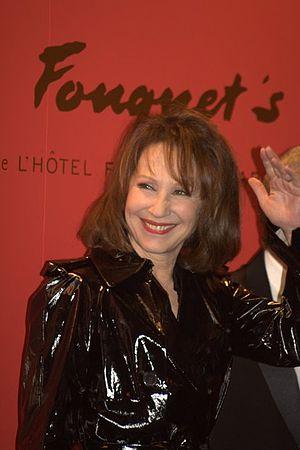
Nathalie Baye à la cérémonie des César du cinéma
Le Festival du film britannique de Dinard 2011 est la 22ᵉ édition du Festival du film britannique de Dinard, qui se déroule du 5 octobre 2011 au 9 octobre 2011. Nathalie Baye, actrice française, en est la présidente du jury.
L'Eure est un département français de la région Normandie. Il tire son nom de l'Eure, rivière qui le traverse avant de rejoindre la Seine. L'Insee et La Poste lui attribuent le code 27. Sa préfecture est Évreux.
Le Festival du cinéma américain de Deauville 2011, la 37ᵉ édition du festival, et s'est déroulé du 2 au 11 septembre 2011.